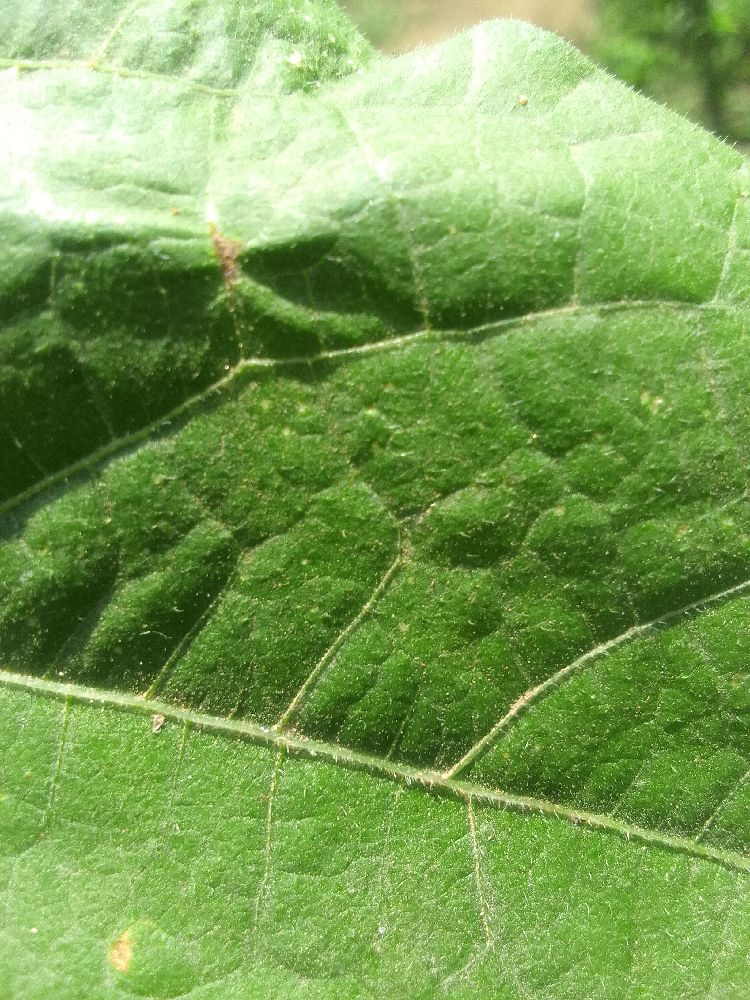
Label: healthy